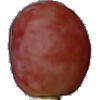
Label: Grape Pink 1